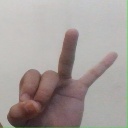
अक्षर: ण